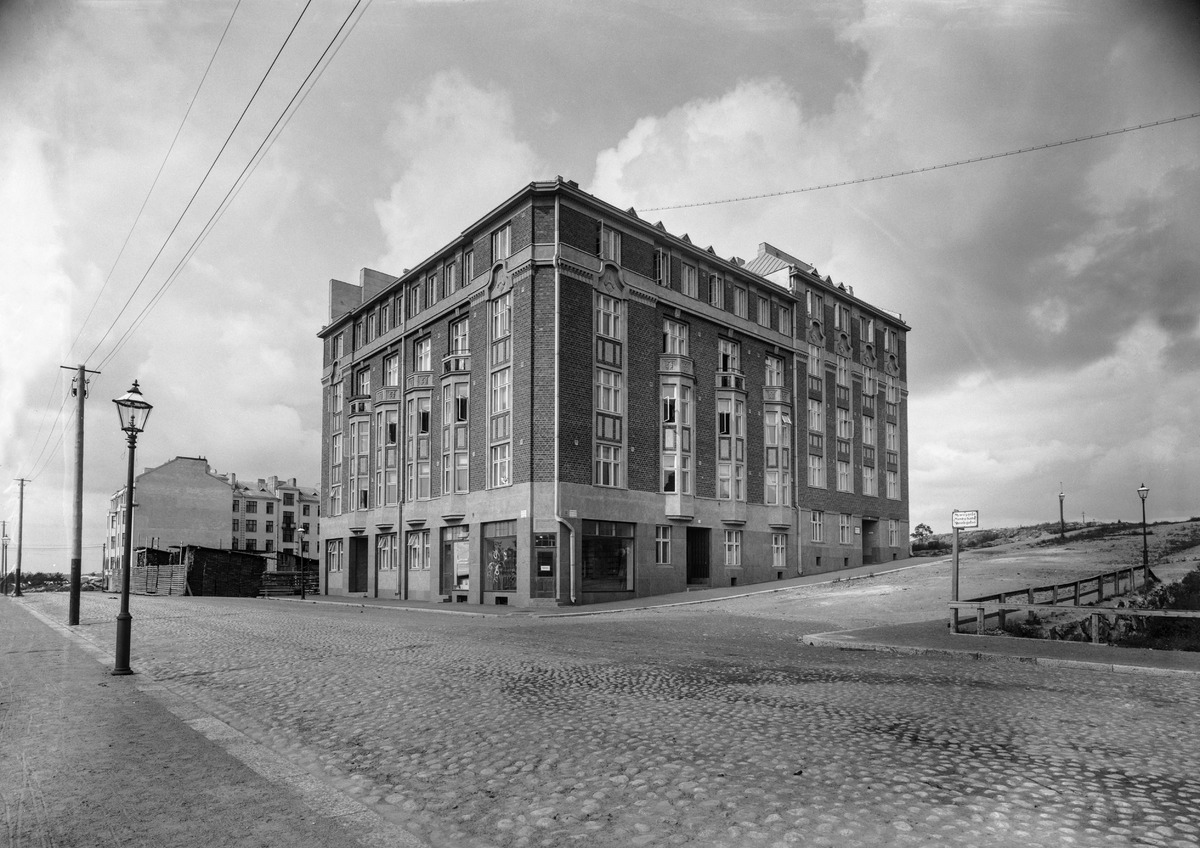
Museokatu 19
sisällön kuvaus: Museokatu 19. Minervankatu 2. Etu-Töölö. mustavalkoinen
Kuvaaja: Sundström, Eric, valokuvaaja
Ajankohta: kuvausaika 1914 - 1919 n.
Paikka: Suomi, Uusimaa, Helsinki, Töölö Helsinki, Etu-Töölö Helsinki, Museokatu 19. Minervankatu 2
Aiheet: kadut, rakennukset